Jüterbog station

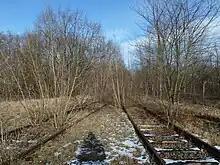
Remains of tracks in the station of the Military Railway

As a result of the divisions of Germany and Berlin, traffic flows changed. The line from Berlin via Jüterbog to Bitterfeld and continuing to Halle and Leipzig remained one of the most important lines of the GDR. Berlin was no longer reached directly over the "Anhalterbahn", instead trains ran from Ludwigsfelde over the Berlin outer ring.